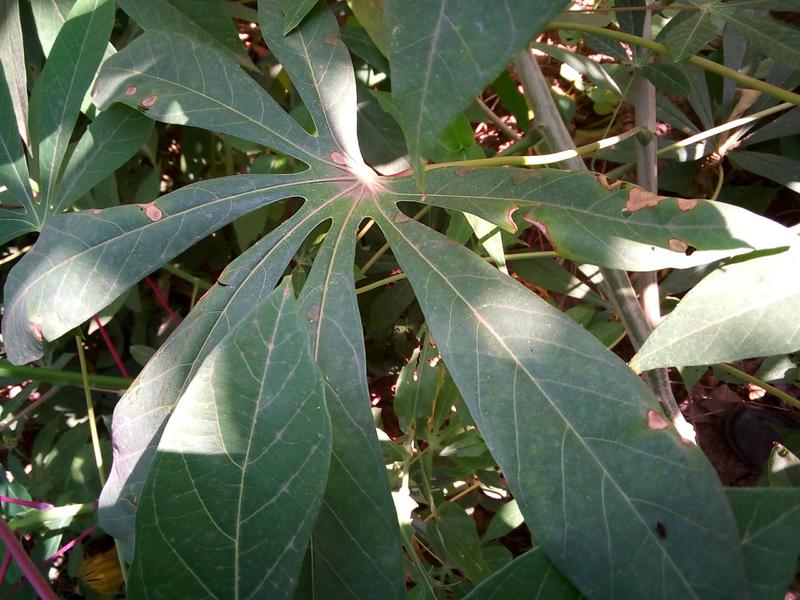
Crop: cassava
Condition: healthy